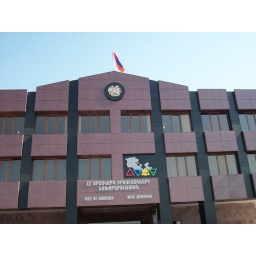
Emergency employees mark their holiday in new office building 100_0529